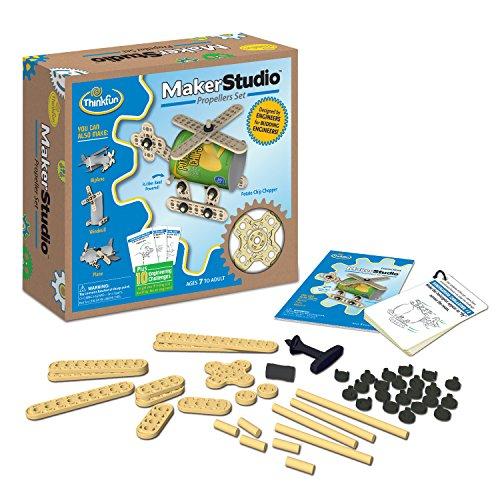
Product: Think Fun Maker Studio - Propellers Building Kit
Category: Toys & Games | Learning & Education
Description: This set features propellers and comes with essential engineering parts including a spool, an X-linkage, connectors, wheels, rods, and hub caps.
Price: $12.71
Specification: ProductDimensions:8.9x2.5x8inches|ItemWeight:12ounces|ShippingWeight:12.8ounces(Viewshippingratesandpolicies)|DomesticShipping:ItemcanbeshippedwithinU.S.|InternationalShipping:ThisitemcanbeshippedtoselectcountriesoutsideoftheU.S.LearnMore|ASIN:B00TLEMNL0|Itemmodelnumber:1703|Manufacturerrecommendedage:7-15years